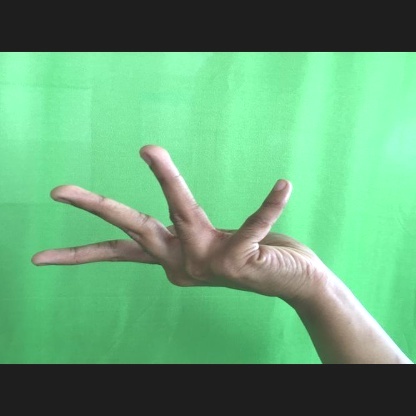
Mudra: Alapadmam